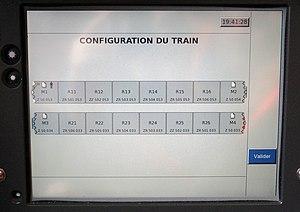
Ecran du SIAC en cabine d'une Z 50000, France.
La Z 50000, également appelée Francilien, ou NAT, est une rame automotrice conçue dans les années 2000 pour équiper, en Île-de-France, les lignes de banlieue du réseau Transilien, au départ de la gare du Nord, de la gare de l'Est et de la gare Saint-Lazare en remplacement, notamment, des rames inox Z 6100 surnommées les « p'tits gris ».